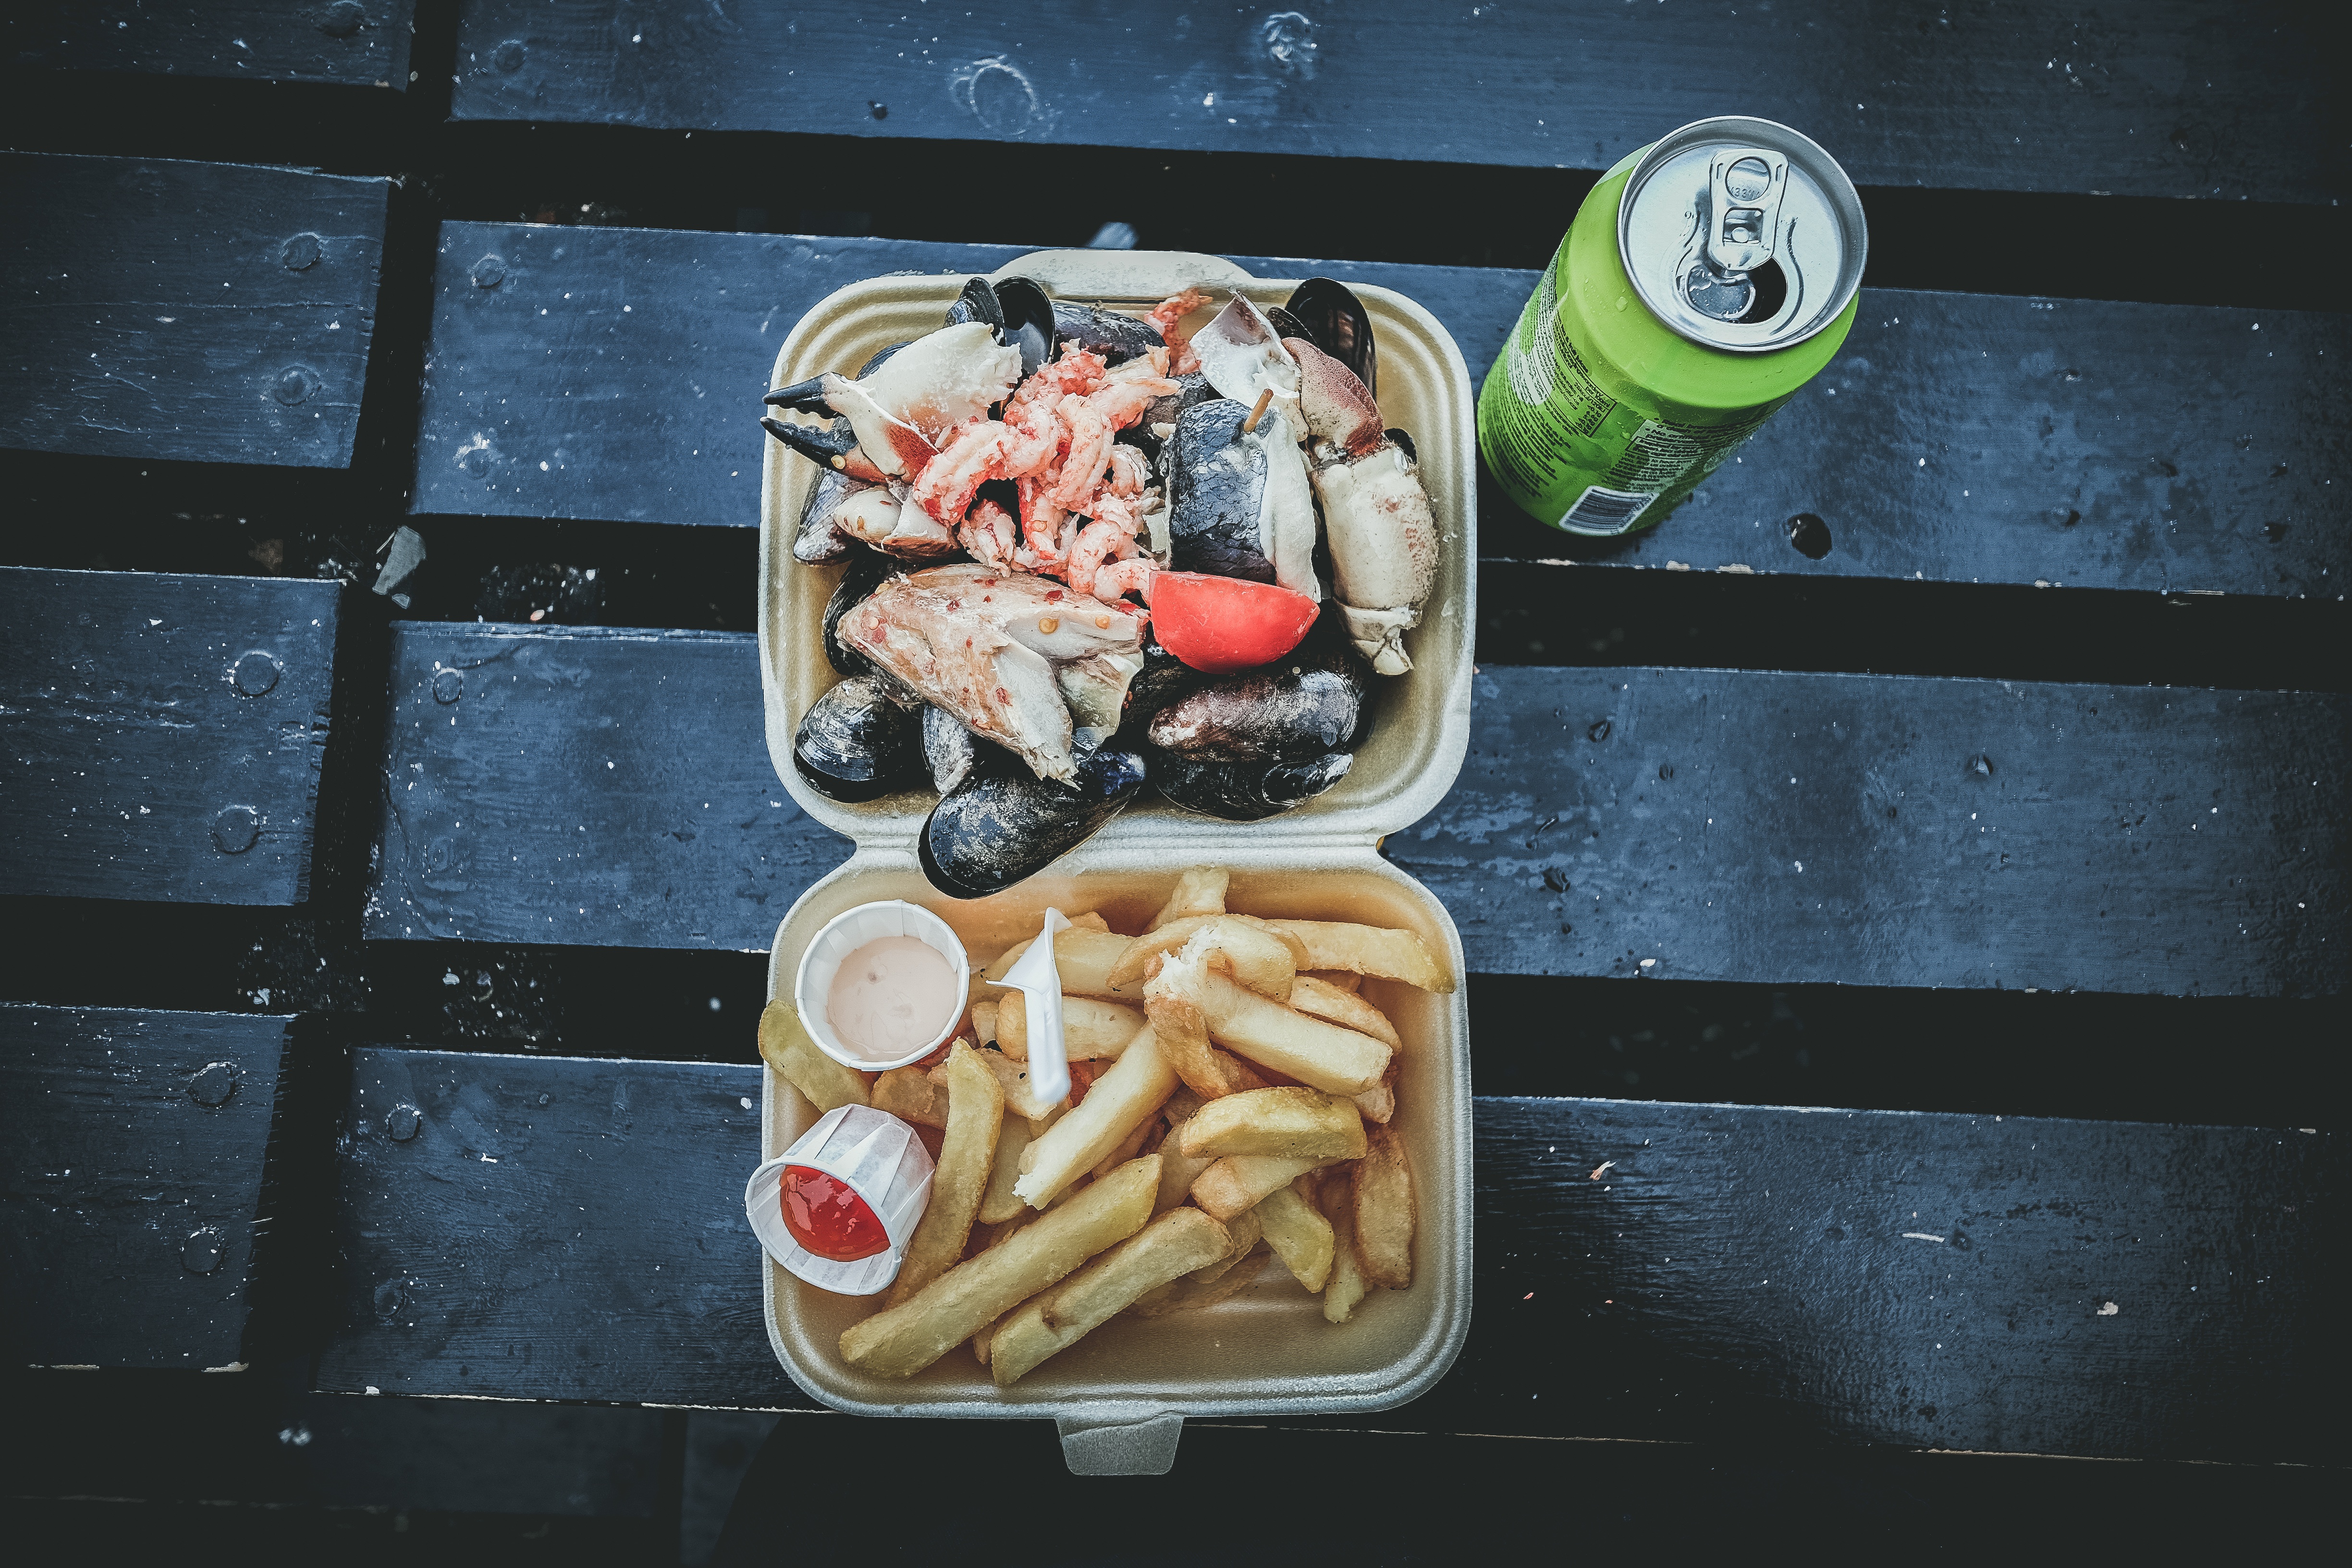
dish, meal, food, breakfast, lunch, cuisine, organ, sense